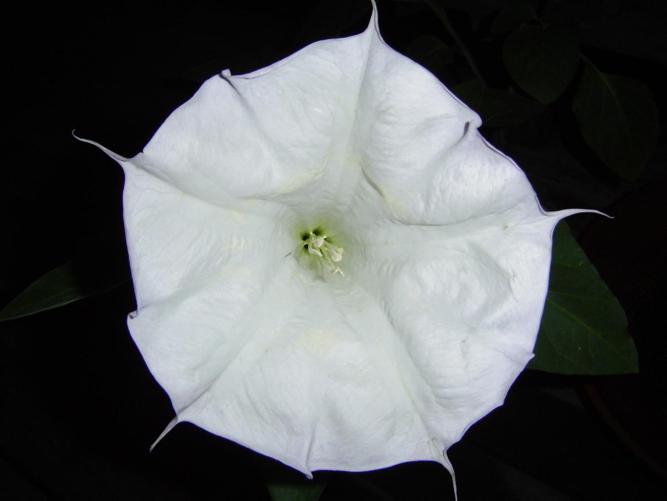
Label: thorn apple